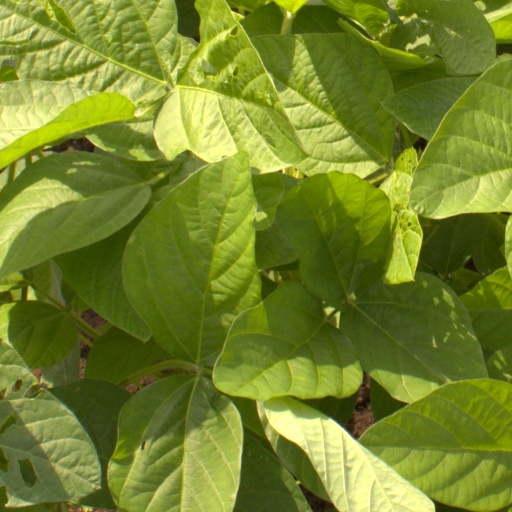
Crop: soybean